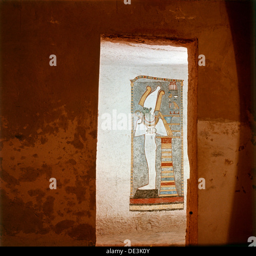
an unfinished wall painting of deity in the tomb of monarch